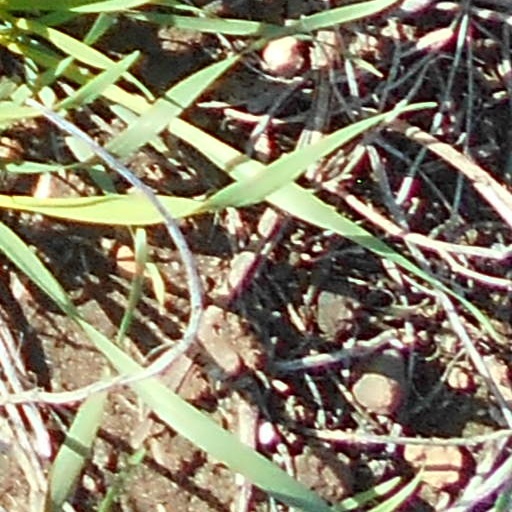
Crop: wheat